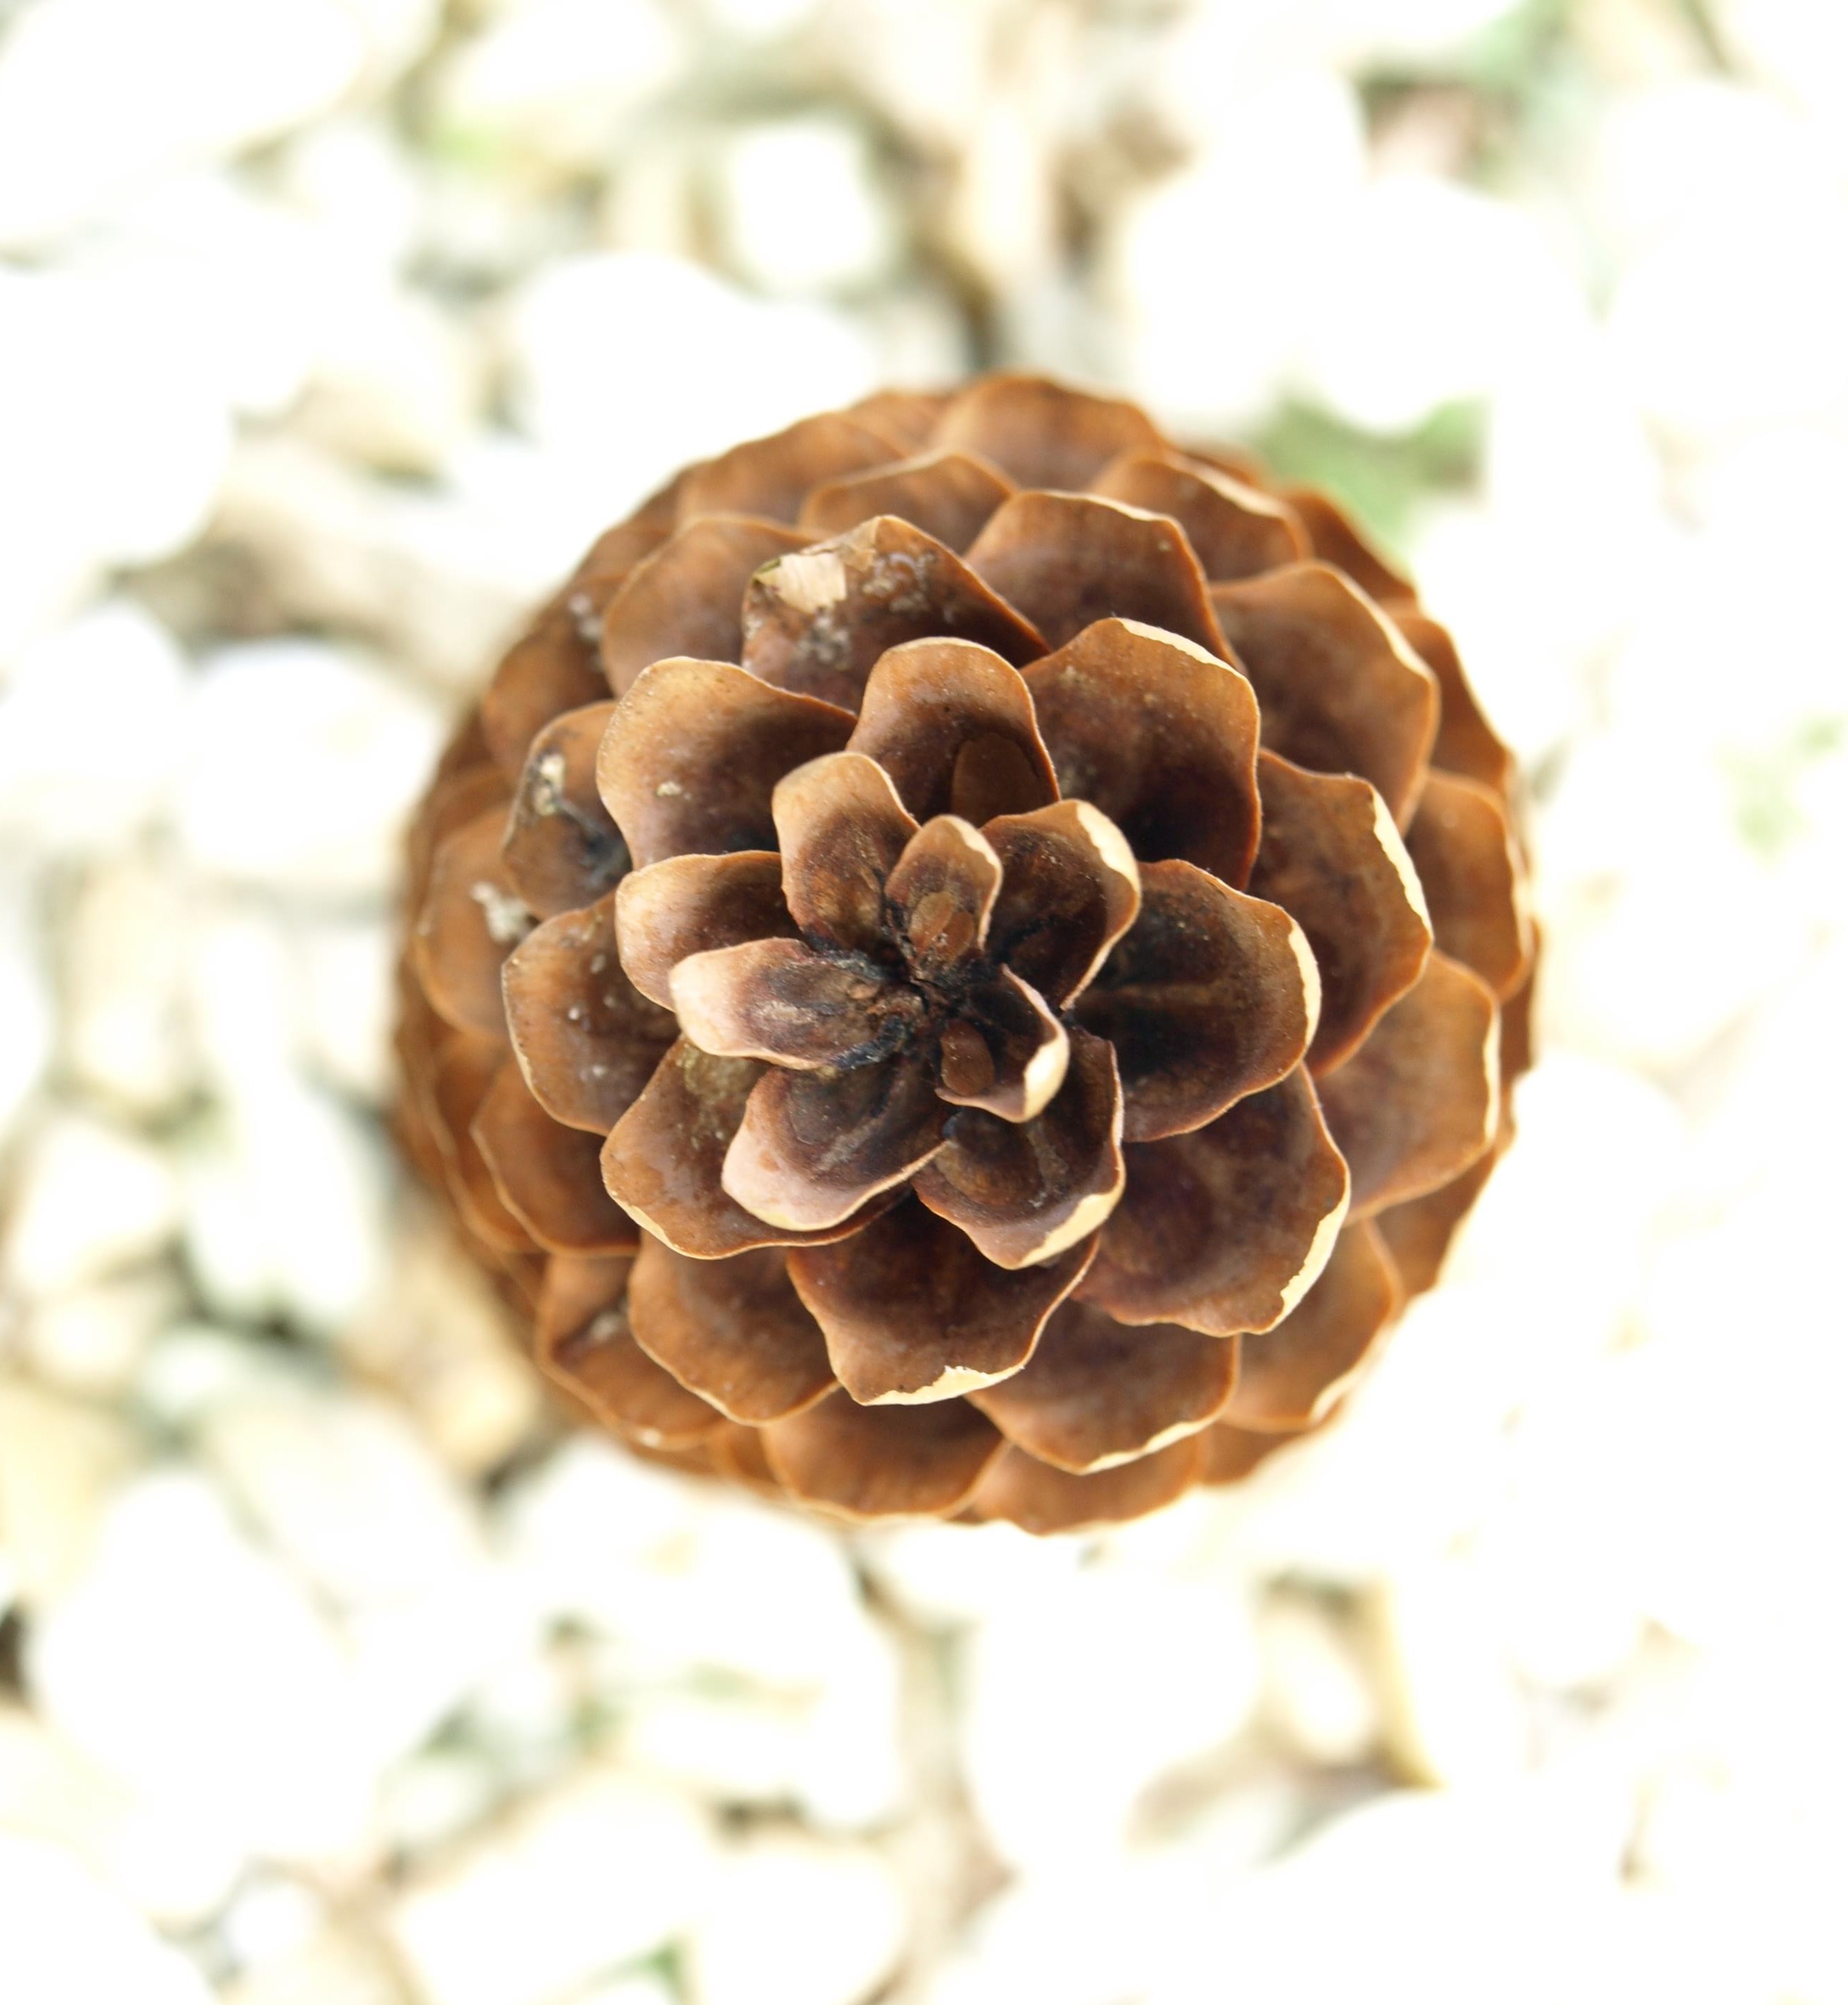
tree, nature, forest, branch, plant, leaf, flower, pattern, food, produce, conifer, close up, spruce, pine cones, edible mushroom, shiitake, woody plant, land plant, conifer cone